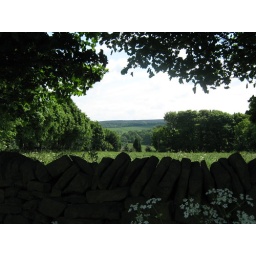
I liked how the trees and dry stone wall formed a sort of window around the distant landscape.